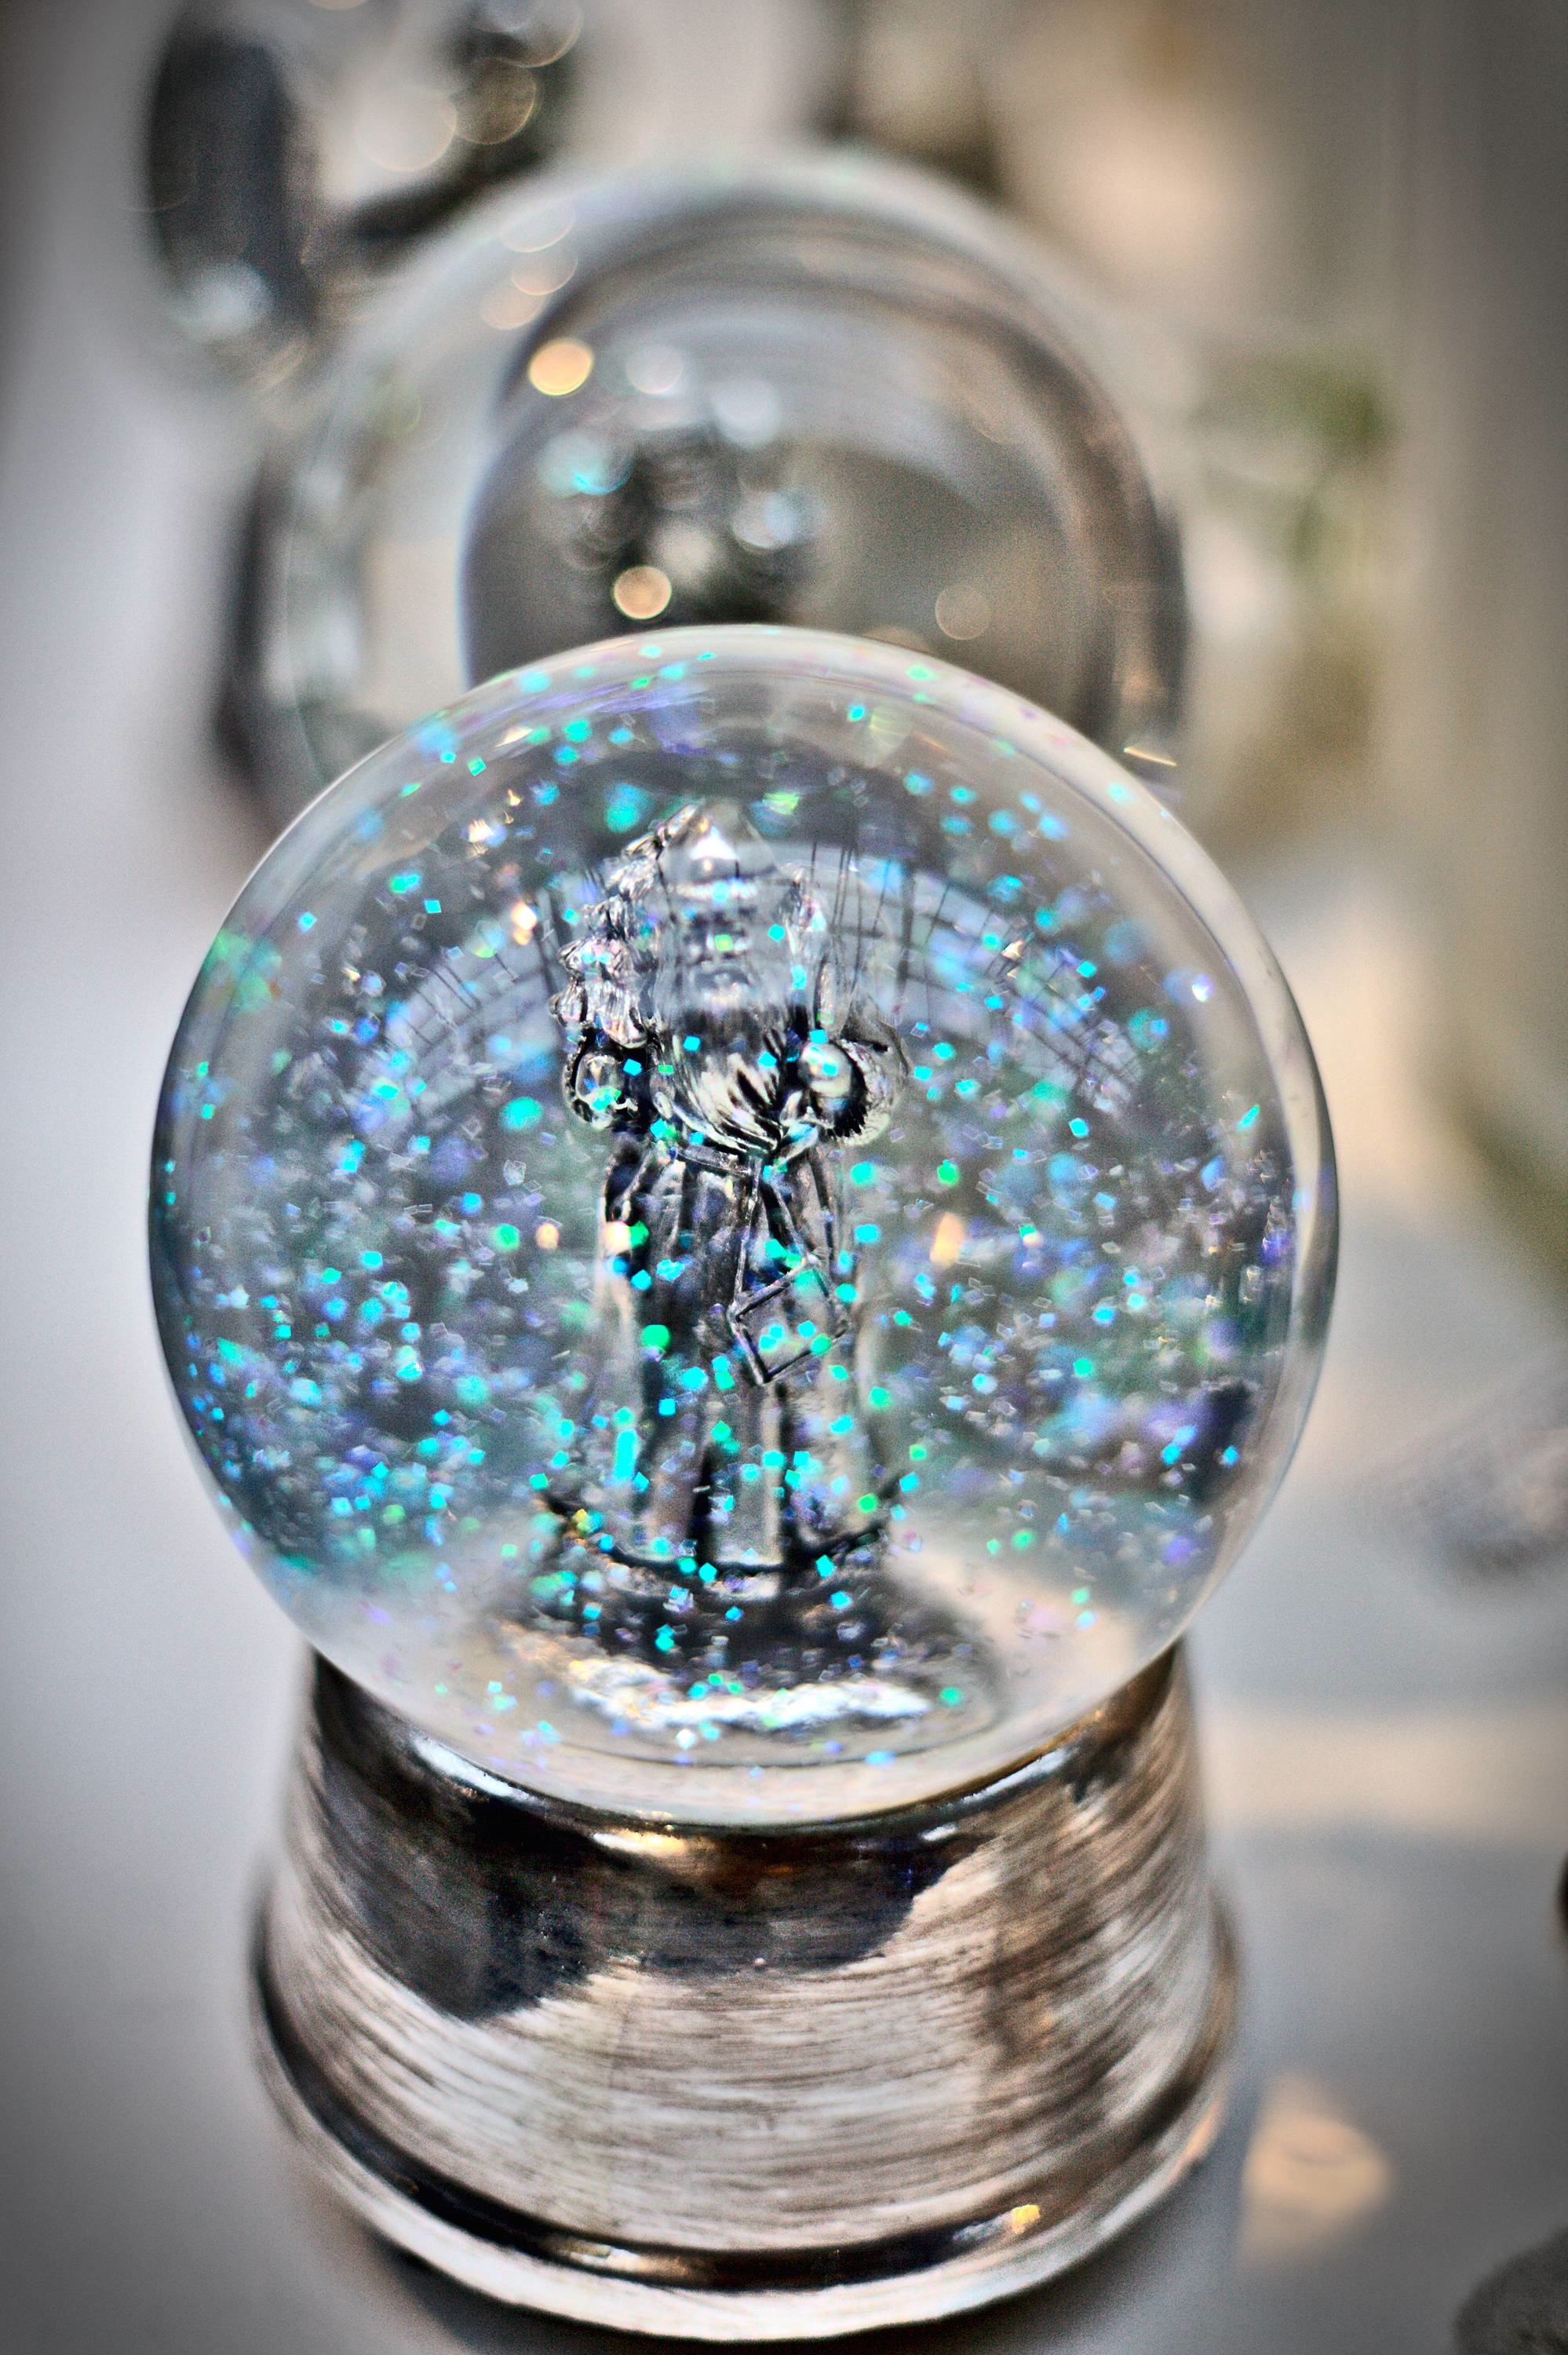
water, light, glass, color, blue, lighting, close up, macro photography